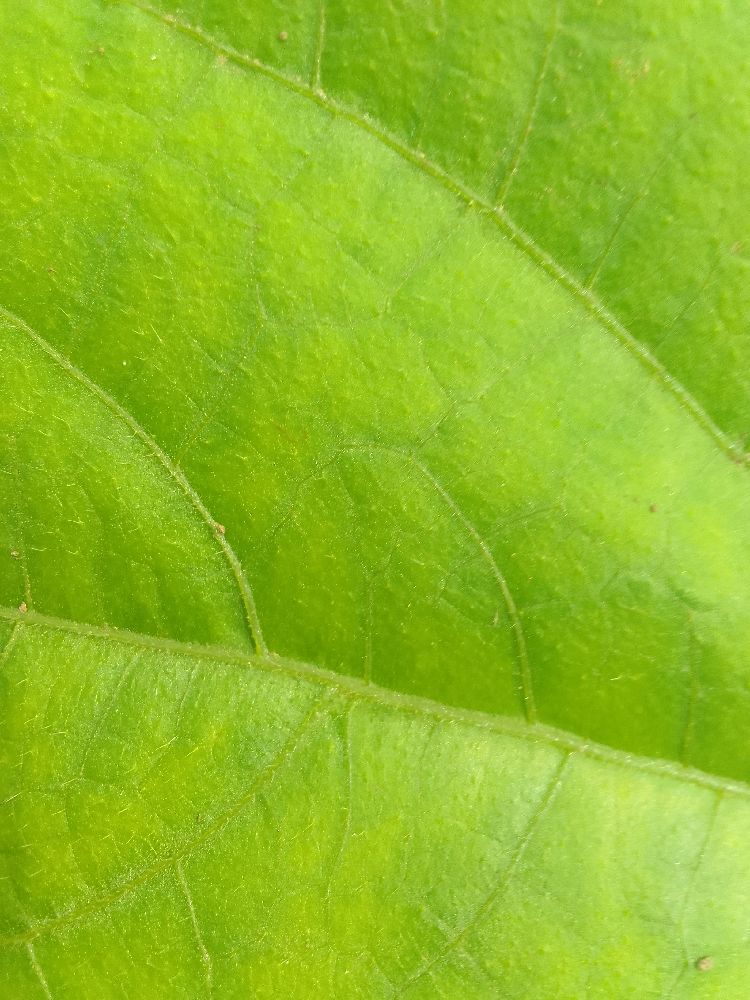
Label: healthy